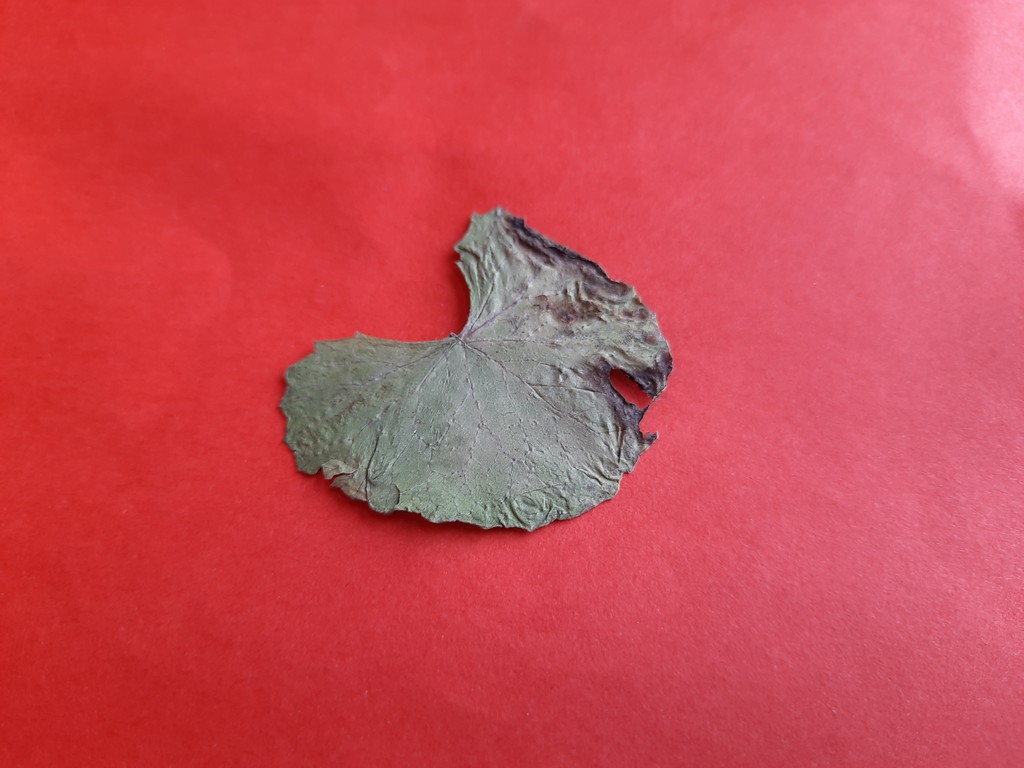
Label: Dried